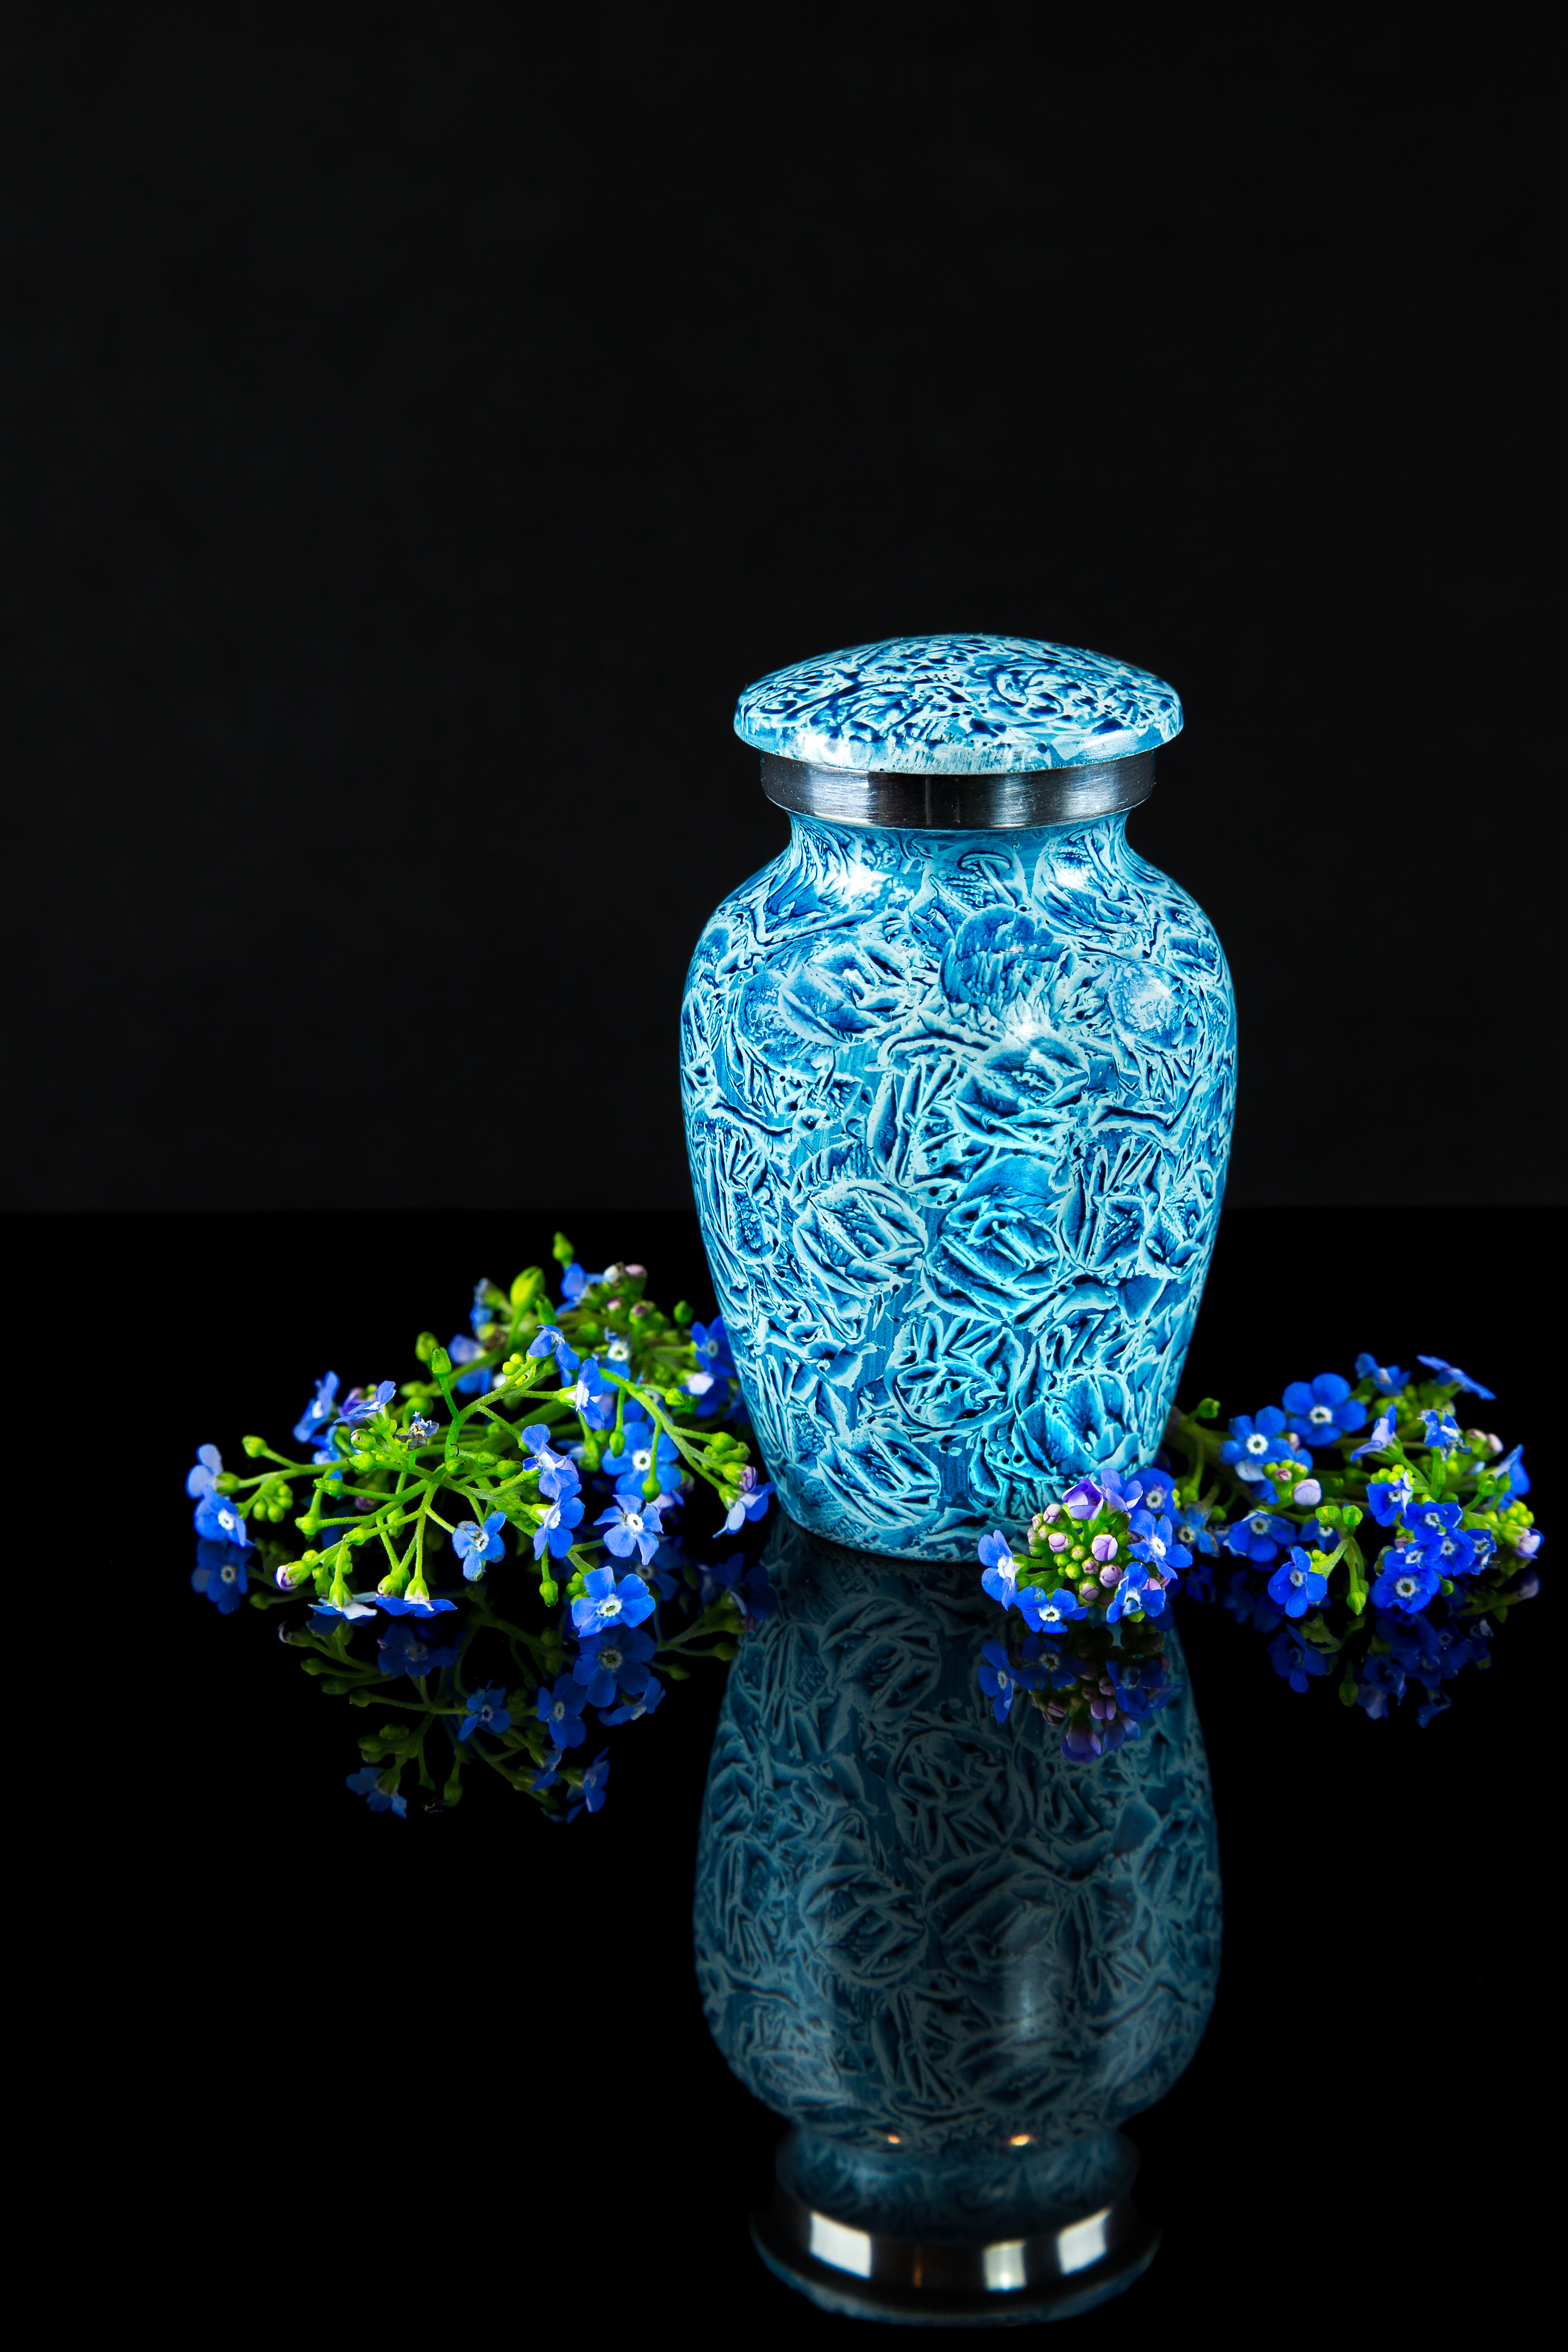
flower, glass, home, vase, reflection, father, blue, object, lighting, jewellery, art, blackbackground, tabletop, stilllife, memories, crystal, porcelain, urn, remembrance, grief, forgetmenot, myosotis, 111116, cobalt blue, blue and white porcelain